Trial of Reuben Crandall

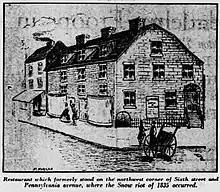
Beverly Snow's Epicurean Eating House, about 1835. The sign reads "Refectory Snow and Walkers".

Crandall was born about 1805 to Pardon and Esther Carpenter Crandall, a Quaker couple who lived in Carpenter's Mills, Rhode Island. In addition to his older sister Prudence, he had a brother Hezekiah and a sister Almyra (died 1837).